Sreejith Ramanan

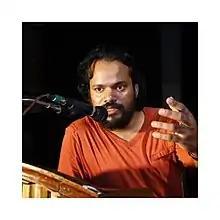
From a public talk

Sreejith Ramanan is an Indian contemporary theatre director, actor, theatre maker, researcher and theatre-trainer who has been described by the media as "a versatile Indian contemporary theatre actor". Over the course of his wide-ranging career, he has also worked as a choreographer, stage designer, theatre technical director, Sound and Lighting designer. He is best known for his collaborations with cross-cultural theatrical adventures with notable numerous artists, theatre directors, including Hiroshi Koike, Dr Phillip B Zarrilli, Uichiro Fueda, Ram Gopal Bajaj, S.Ramanujam, Abhilash Pillai, Leela Alaniz, Kok Heng Leun and Terence Crawford